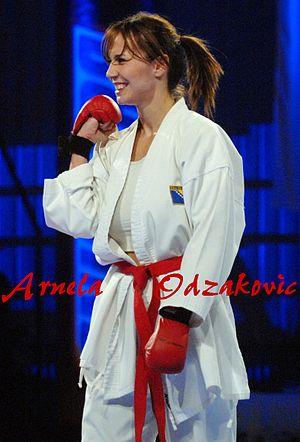
Arnela Odžaković, née le 5 septembre 1983 à Trebinje, en Yougoslavie, est une karatéka bosnienne.